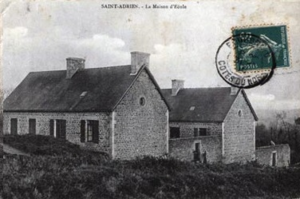
Saint-Adrien [sɛ̃tadʁijɛ̃] est une commune du département des Côtes-d'Armor, dans la région Bretagne, en France.